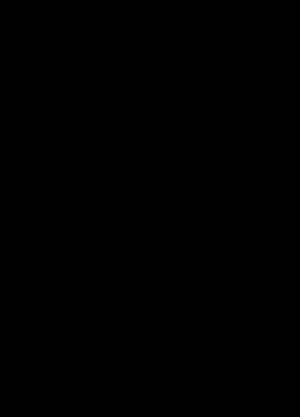
La république d’Indonésie naît le 17 août 1945 avec la proclamation de l’indépendance des Indes néerlandaises par Soekarno et Mohammad Hatta.